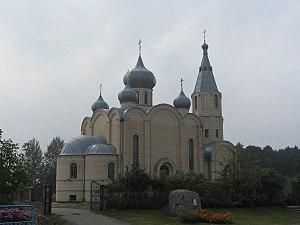
Rasna ou Riasno est un village la voblast de Brest, en Biélorussie.